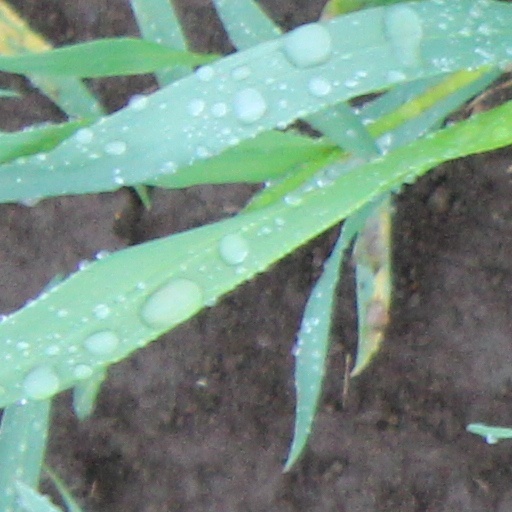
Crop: wheat